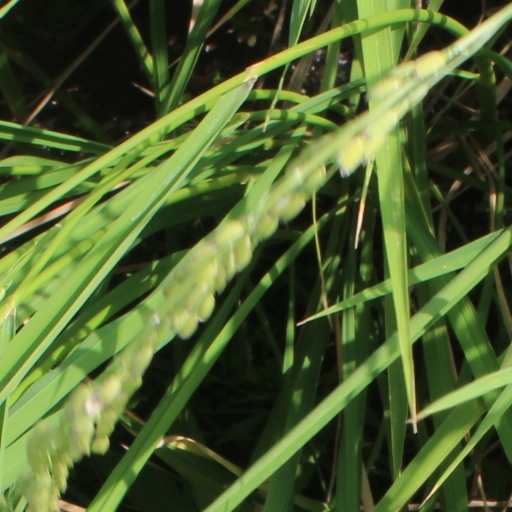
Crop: rice